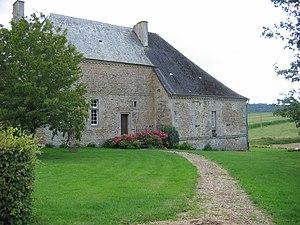
La Raminoise Vue 3 (nord - Maisoncelle et Villers - Ardennes France
La maison forte de la Raminoise est une maison forte située en pleine campagne, sur le territoire de la commune de Maisoncelle-et-Villers, en France.
Cet article recense les monuments historiques des Ardennes, en France.
Artaise-le-Vivier est une commune française située dans le département des Ardennes, en région Grand Est.